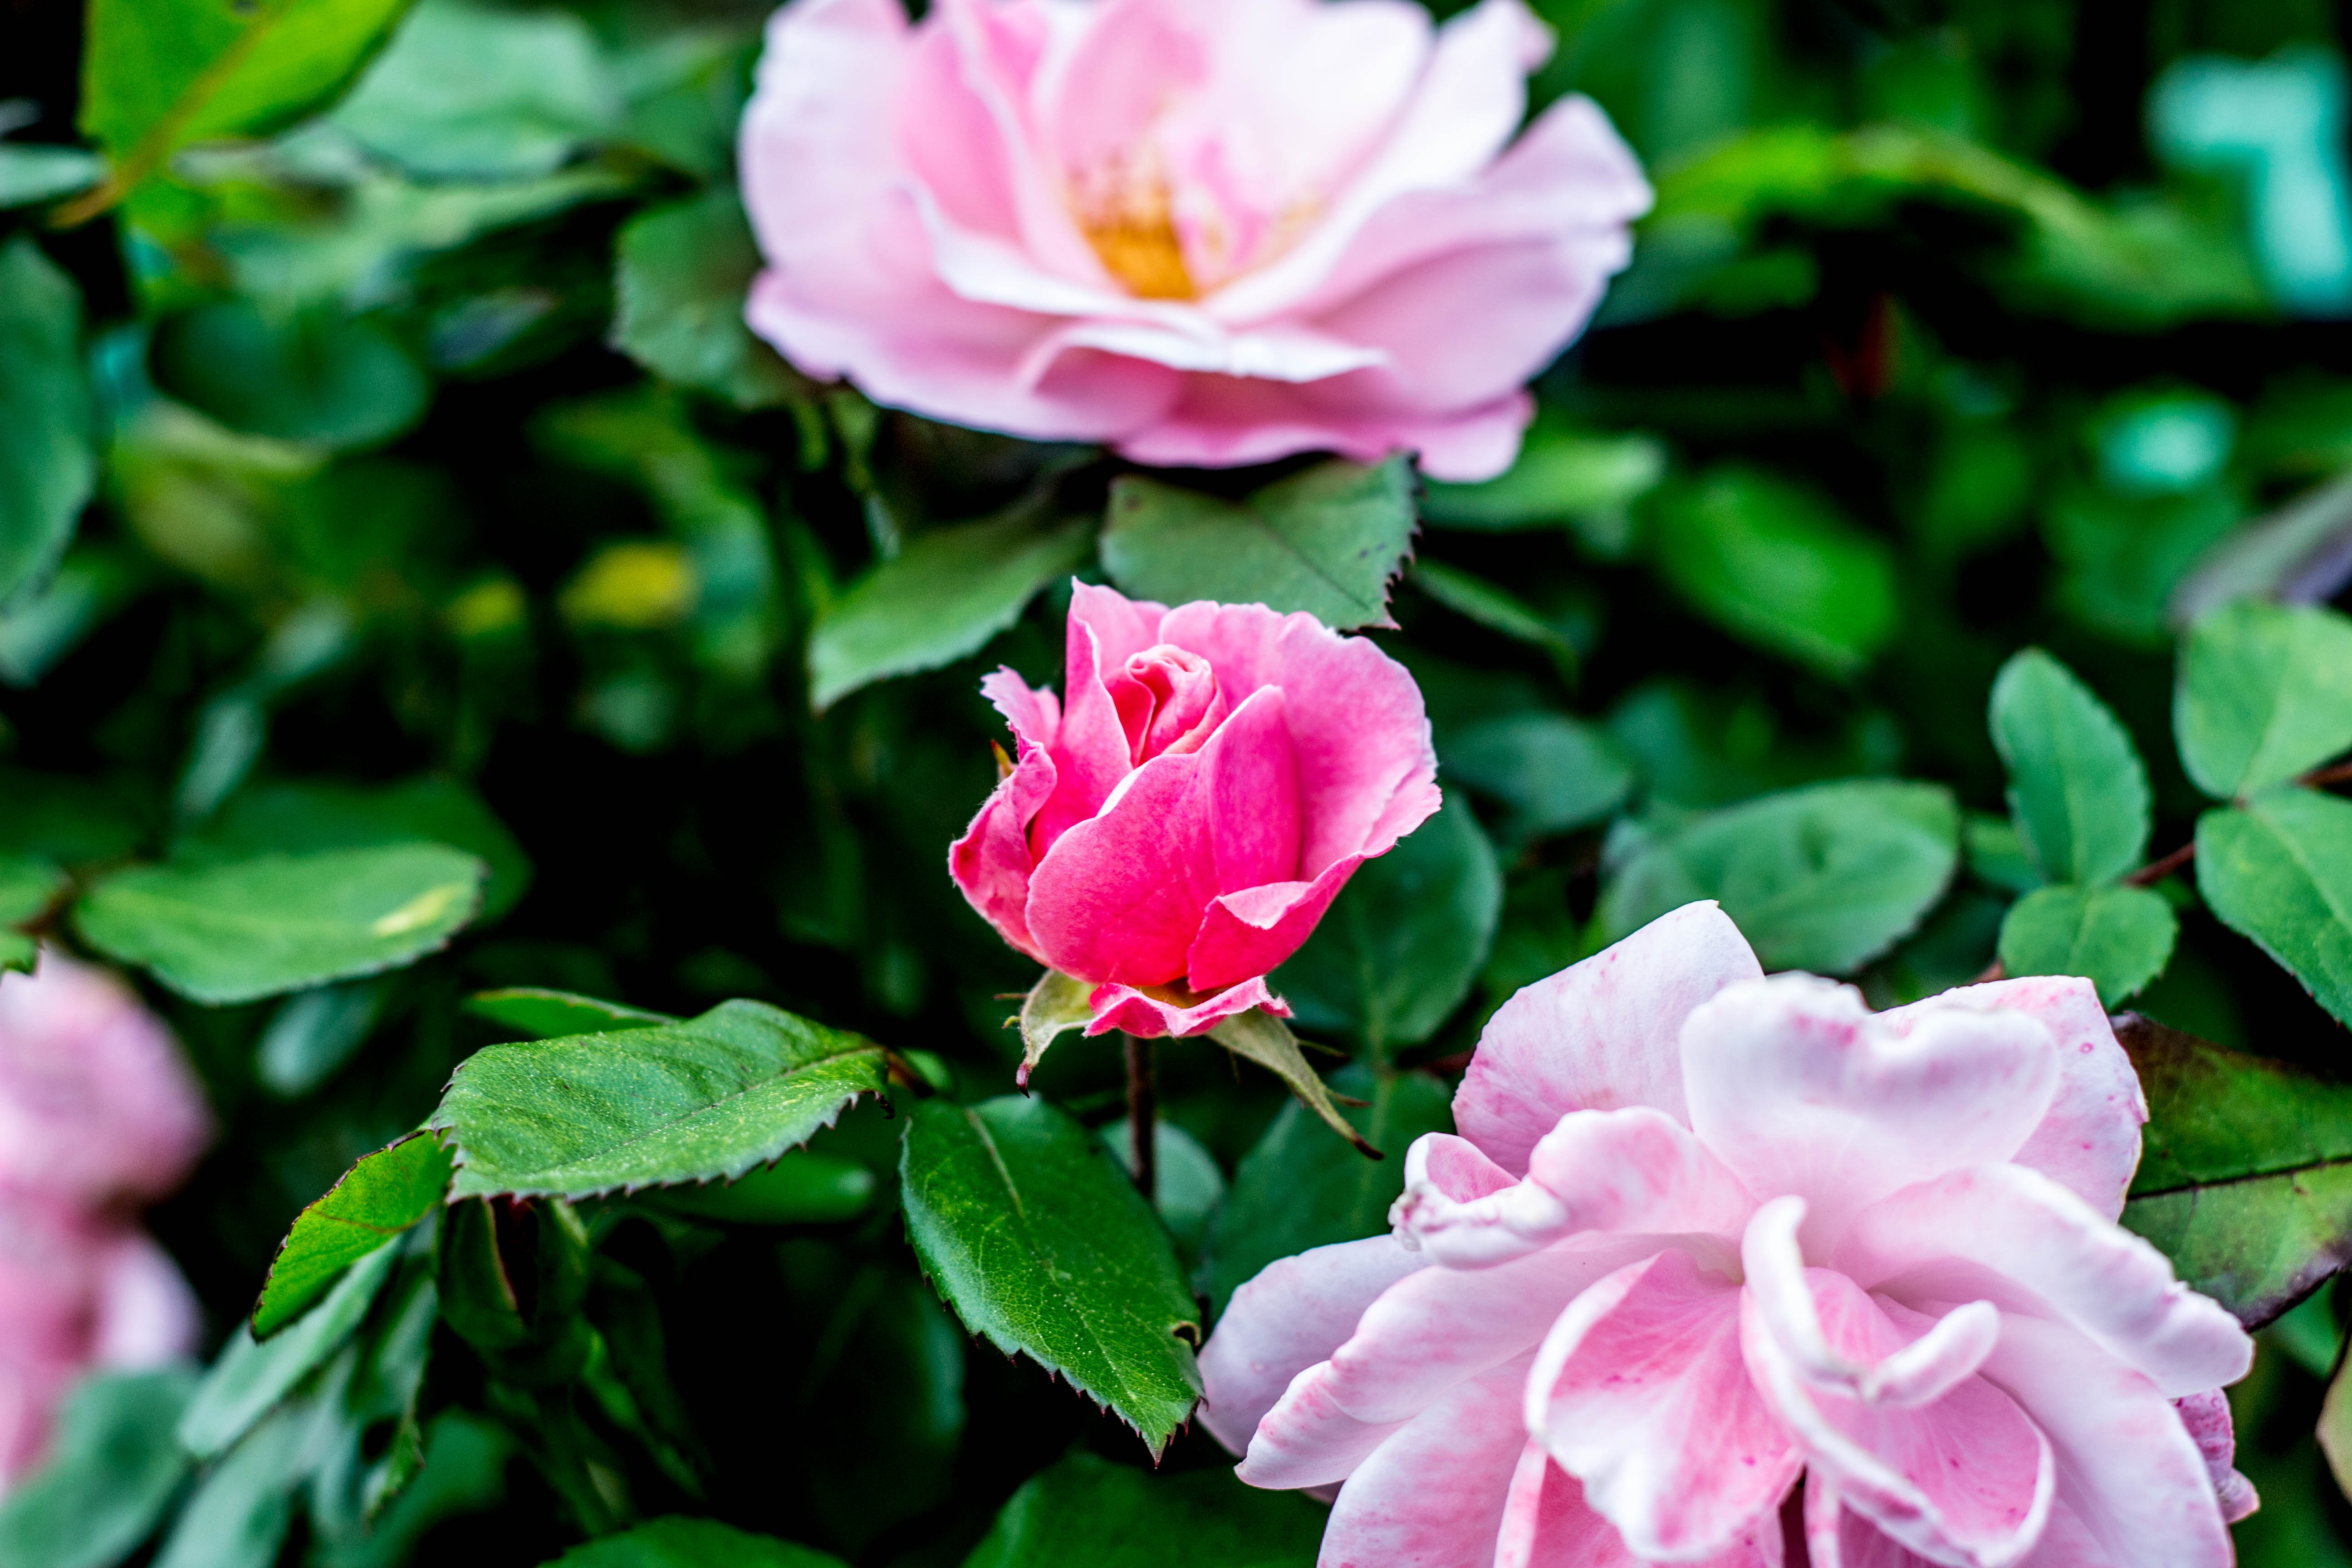
nature, branch, blossom, plant, white, vintage, leaf, flower, petal, floral, bouquet, rose, decoration, spring, green, color, natural, fresh, romantic, botany, blooming, garden, pink, flora, season, botanical, design, shrub, bright, floribunda, macro photography, flowering plant, garden roses, rose family, land plant